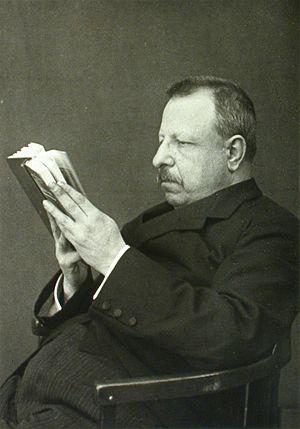
John Dewey, né le 20 octobre 1859 à Burlington dans le Vermont et mort le 1ᵉʳ juin 1952 à New York, est un psychologue et philosophe américain majeur du courant pragmatiste développé initialement par Charles S. Peirce et William James. Il a également beaucoup écrit dans le domaine de la pédagogie où il est aussi une référence en matière d'éducation nouvelle. Enfin, il a eu des engagements politiques et sociaux forts, notamment à travers ses articles publiés dans le journal The New Republic.
Benedetto Croce, né le 25 février 1866 à Pescasseroli dans la province de L'Aquila et mort le 20 novembre 1952 à Naples, est un philosophe, historien, écrivain et homme politique italien, fondateur du Parti libéral italien.
Les théories du fascisme s'attachent à expliquer les causes, les origines, la nature, la dynamique interne du phénomène fasciste. Ces théories, développées depuis le début du fascisme, sont nombreuses, diverses et contradictoires, tributaires notamment de la définition de l'objet étudié, de la position idéologique de la personne qui les exprime et de son angle d'approche et de l'époque de leur expression.
La littérature italienne naît avec les œuvres poétiques écrites en diverses langues régionales de l'Italie et qui se développent aux environs du XIᵉ siècle. Au XIIIᵉ siècle seulement débute la tradition littéraire en langue italienne, c'est-à-dire dans le dialecte toscan, de Florence, Pise et Sienne, qui s'est imposé et enrichi, sous l'influence et les apports romans, principalement de la langue d'oc et de la langue d'oïl, même si certains considèrent le Cantique des créatures de saint François d'Assise, écrit dans le dialecte italien de l'Ombrie autour de 1220, comme le premier document littéraire italien.
Cette liste présente des philosophes italiens, classés chronologiquement, par année de naissance.